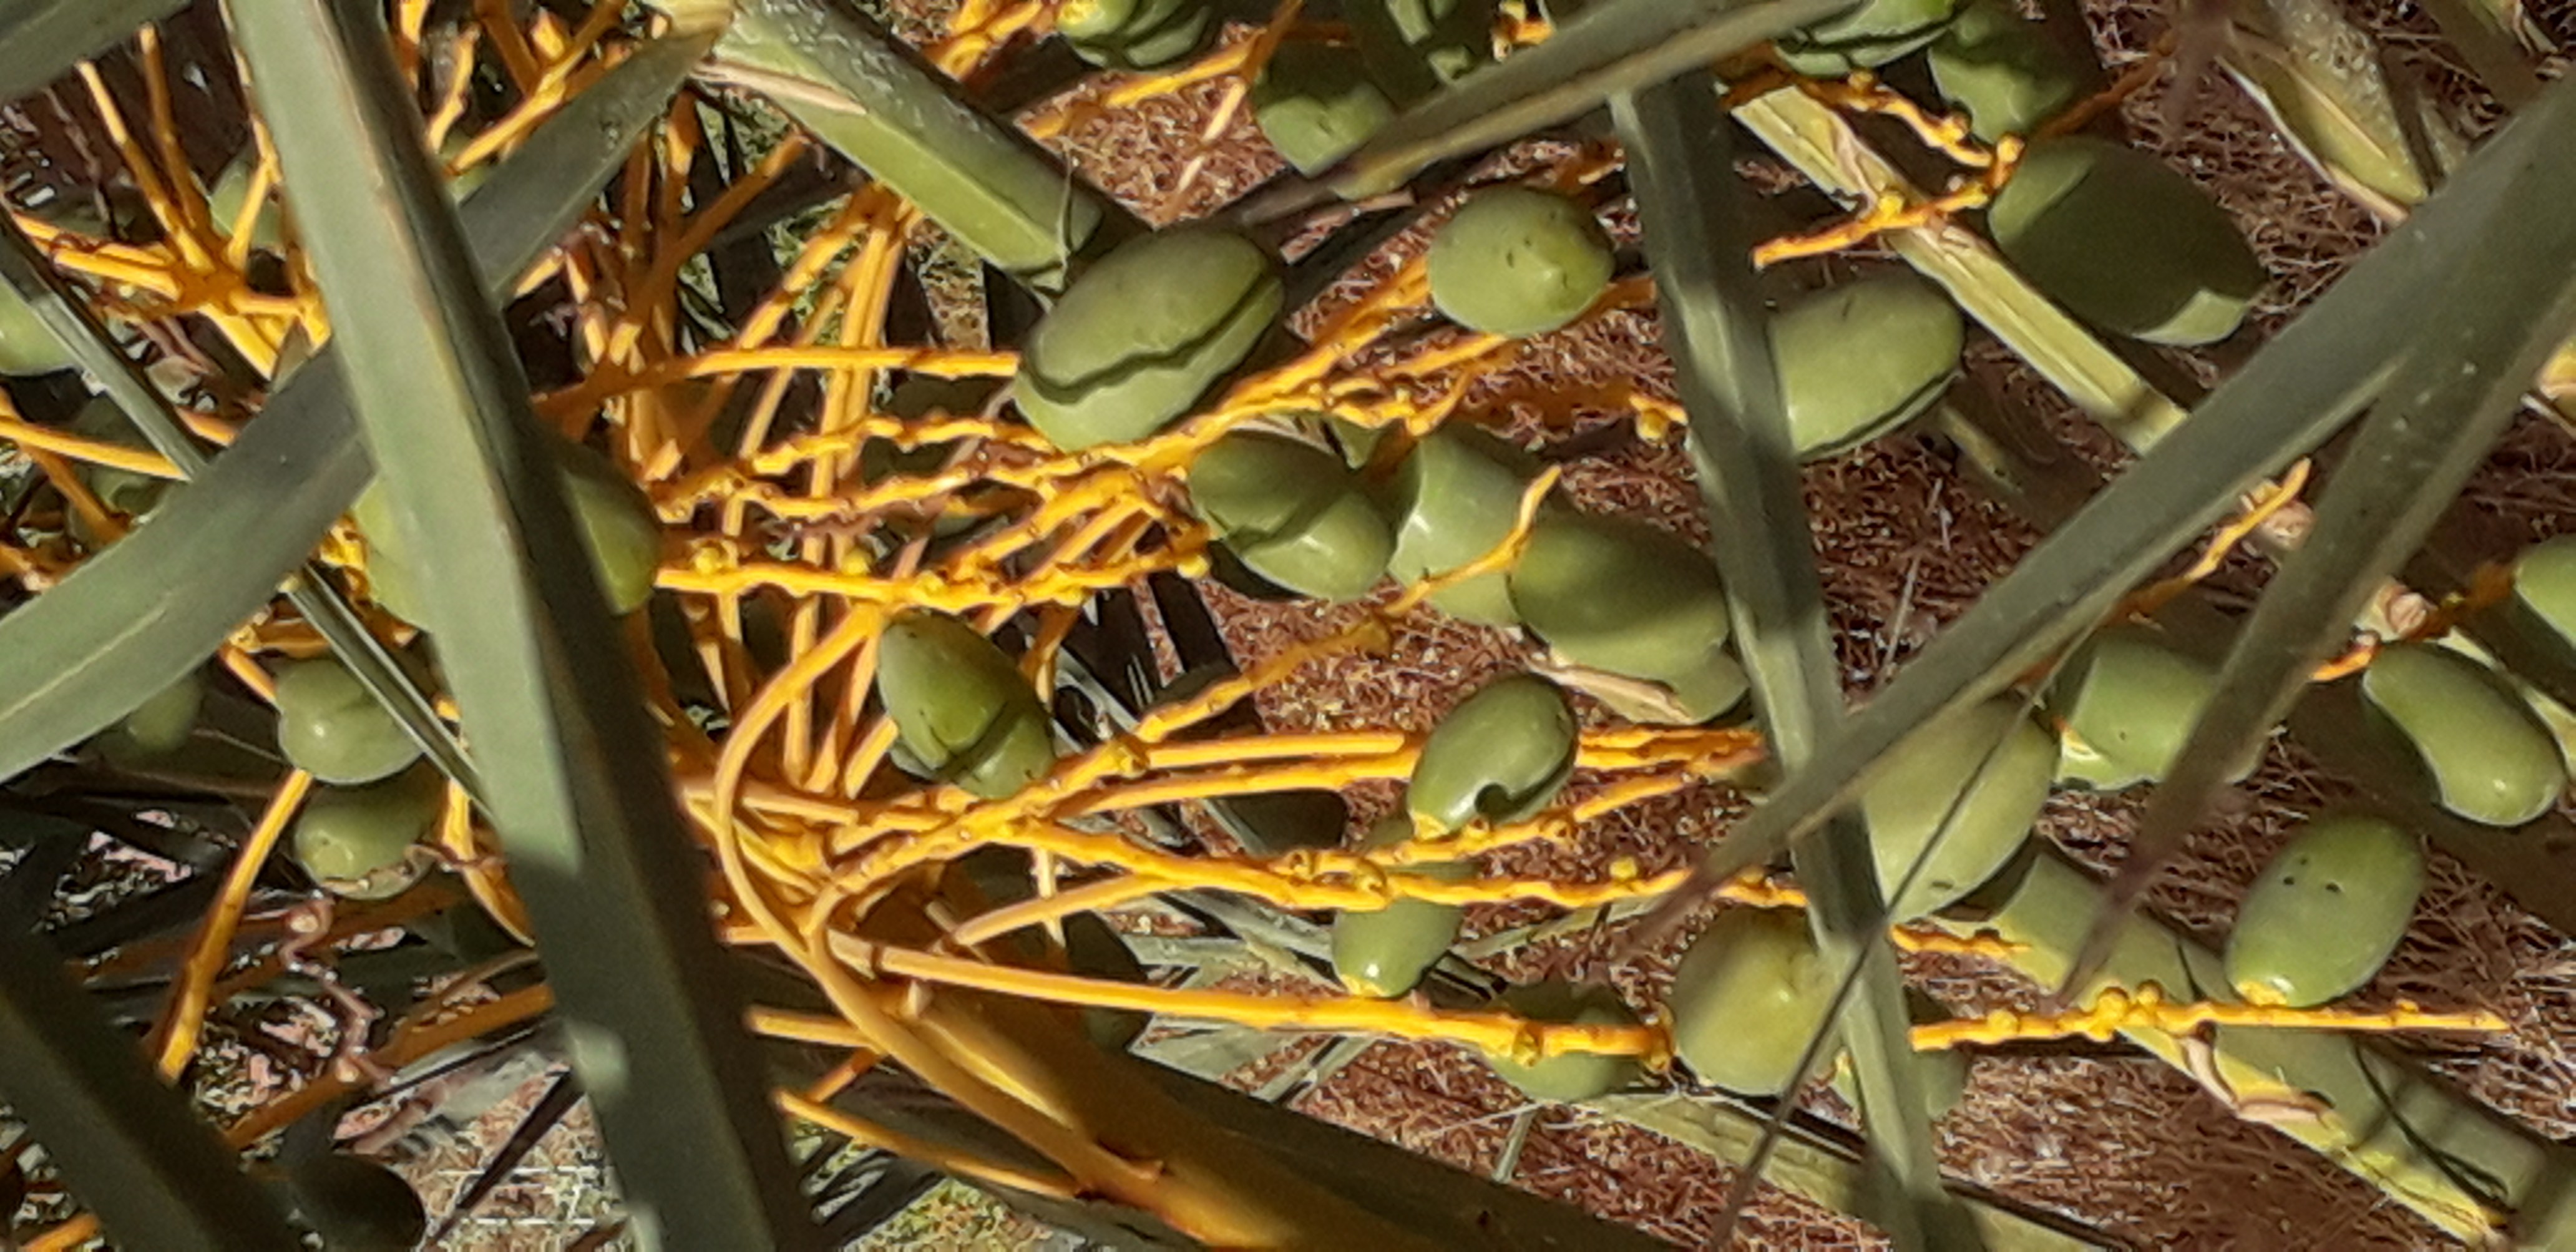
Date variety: Boumajhoul